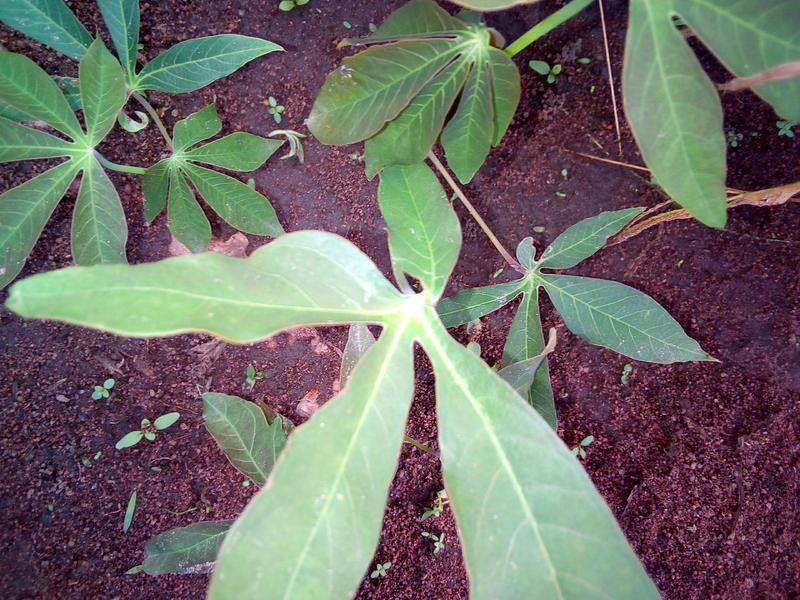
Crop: cassava
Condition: healthy